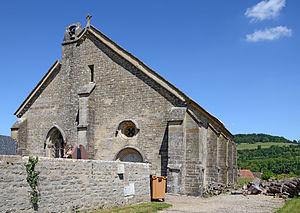
Église Notre-Dame-Trouvée à Semur-en-Auxois, Côte d'Or, France This building is indexed in the Base Mérimée, a database of architectural heritage maintained by the French Ministry of Culture,
Cet article recense une partie des monuments historiques de la Côte-d'Or, en France.
Pouilly-en-Auxois est une commune française située dans le canton d'Arnay-le-Duc du département de la Côte-d'Or, en région Bourgogne-Franche-Comté.
Cet article recense les monuments historiques français classés en 1897.